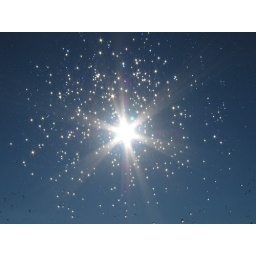
Parents kitchen window after the clouds have dissipated, rain drying away in the sun.